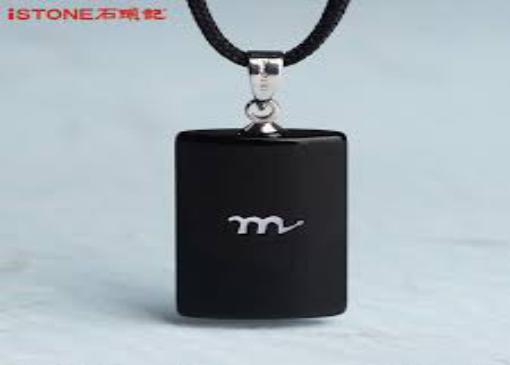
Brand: isTone
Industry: Others